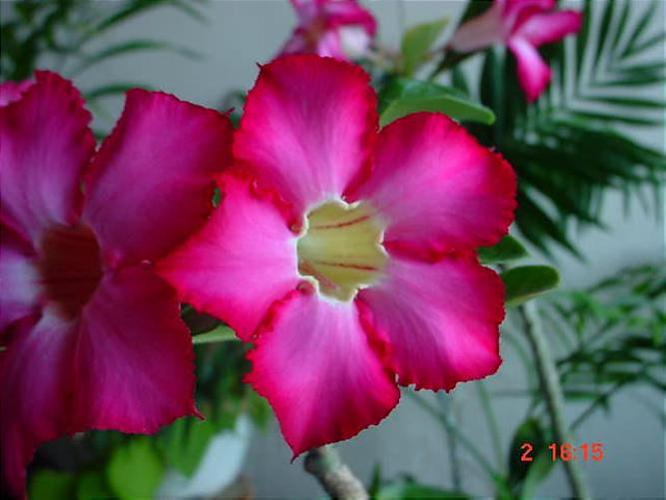
Label: desert-rose